List of world records in swimming

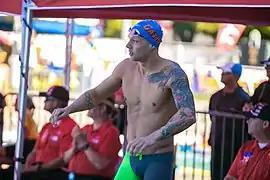
Caeleb Dressel holds the most world records in men's swimming with four (two individual and two relays).

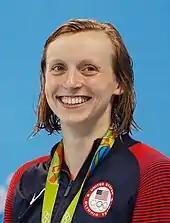
Katie Ledecky holds two long course world records (four total). Summer McIntosh holds the most individual records, with six. Gretchen Walsh holds the most total records with nine (five individual and four relays).

The world records in swimming are ratified by World Aquatics (formerly known as FINA), the international governing body of swimming. Records can be set in long course (50 metres) or short course (25 metres) swimming pools. World Aquatics recognizes world records in the following events for both men and women, except for the mixed relays, where teams consist of two men and two women, in any order.